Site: brandenburg
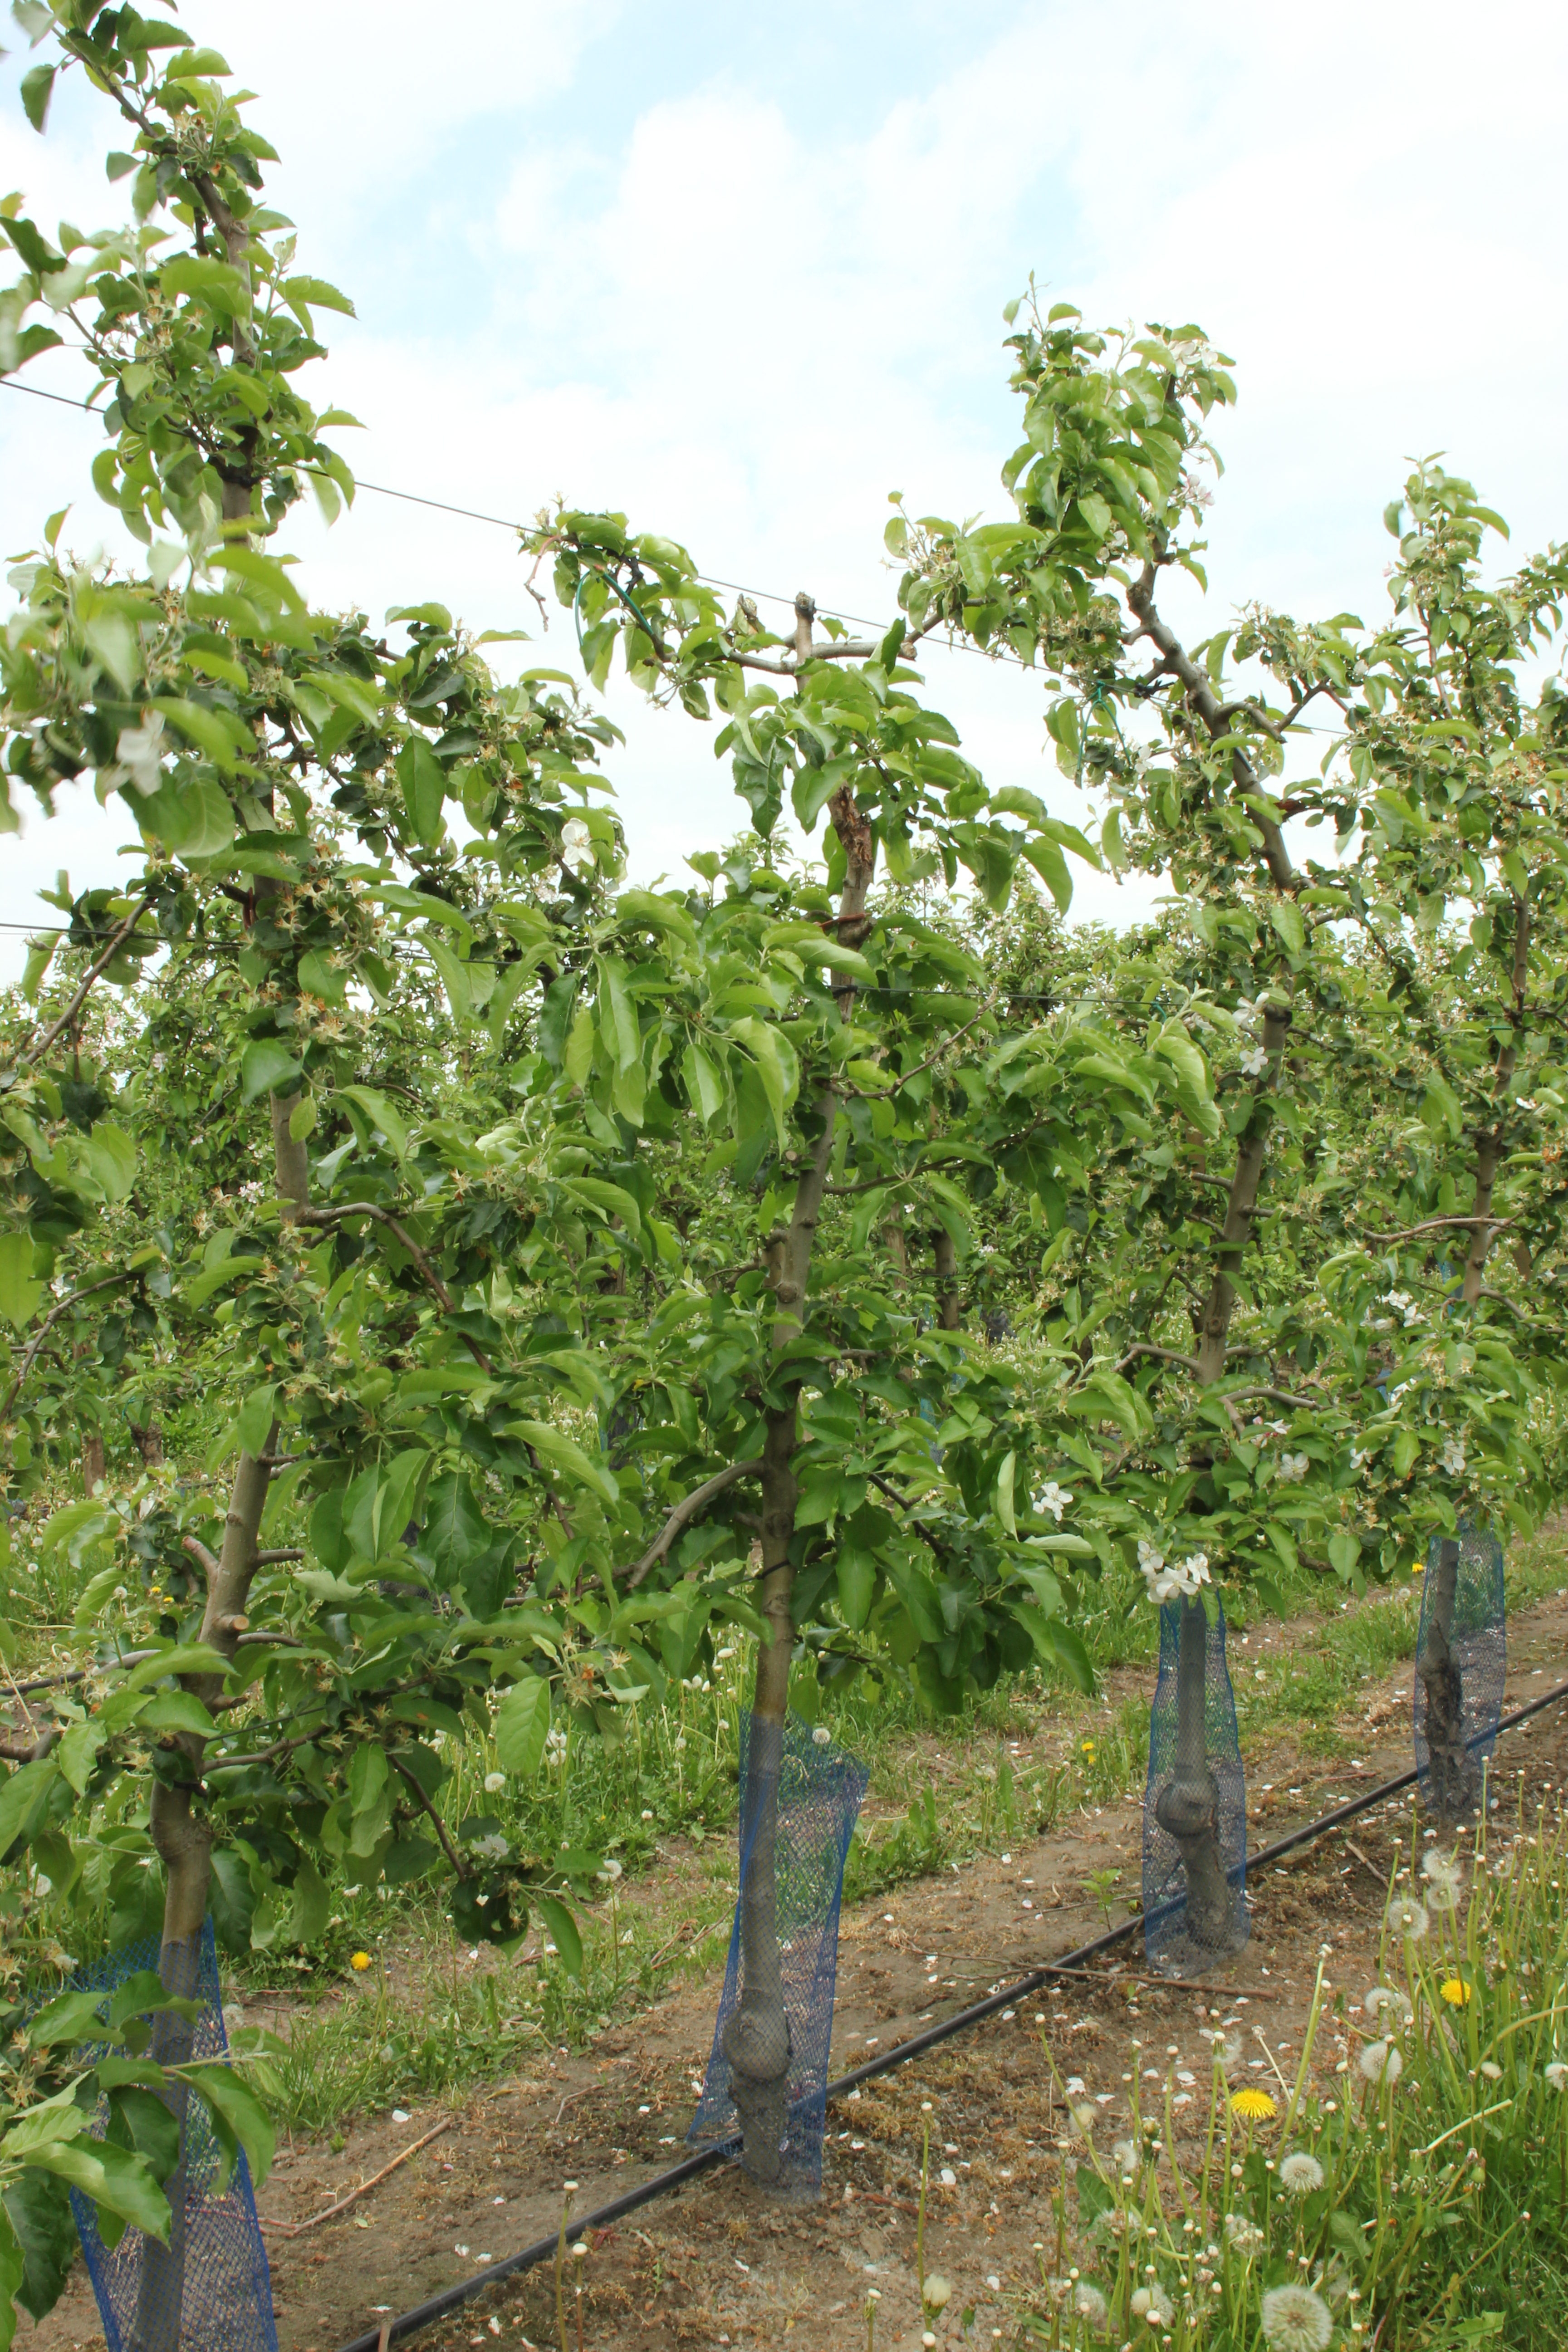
Growth stage (BBCH 67): Flowering